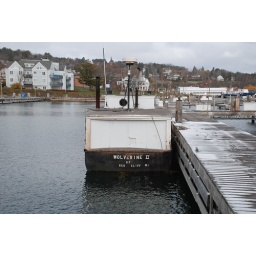
A fishing boat (I think) that was sitting in Bayfield.